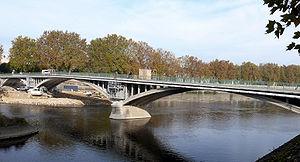
Châtellerault - Pont Camille-de-Hogues vu de l'amont
Le pont Camille-de-Hogues est un des premiers grands ponts en béton armé de France. Il est construit sur la Vienne, près du confluent avec le Clain, à Châtellerault, dans le département de la Vienne de la région Nouvelle-Aquitaine.
Cette liste de ponts de France présente une liste de ponts remarquables de France, tant par leurs caractéristiques dimensionnelles, que par leur intérêt architectural ou historique.
La commission du ciment armé a été formée par les administrations de l'État français qui souhaitaient de fixer les conditions d'admission des nouveaux procédés de construction dans les travaux d'intérêt général alors que plusieurs systèmes de construction et méthodes de calcul avaient été exposés. L'effondrement, le 29 avril 1900, de la passerelle menant à l'attraction du Grand Globe céleste, pendant l'Exposition universelle de 1900, faisant neuf morts et plusieurs blessés graves, amène le gouvernement à s'intéresser à ce nouveau matériau et à essayer d'en définir les règles d'usage.